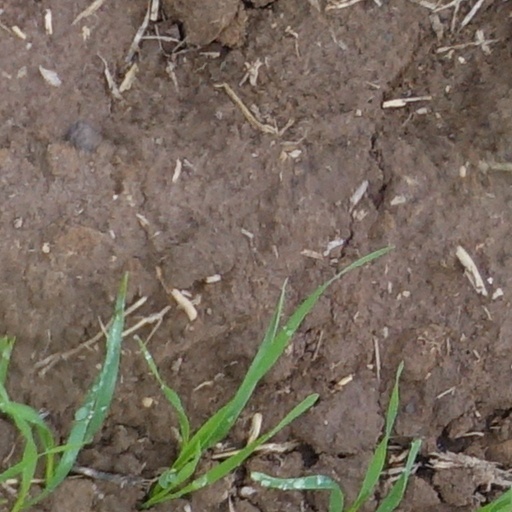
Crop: wheat